Barbora Blažková

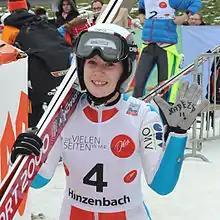
Blažková in Hinzenbach, 2014

Barbora Blažková (born 23 September 1997) is a Czech former ski jumper. She competed at World Cup level from the 2012–13 to 2018–19 seasons, with her best individual result being 23rd place in Oberstdorf on 8 January 2017. At the 2013 European Youth Olympic Winter Festival, she won a mixed team gold medal.